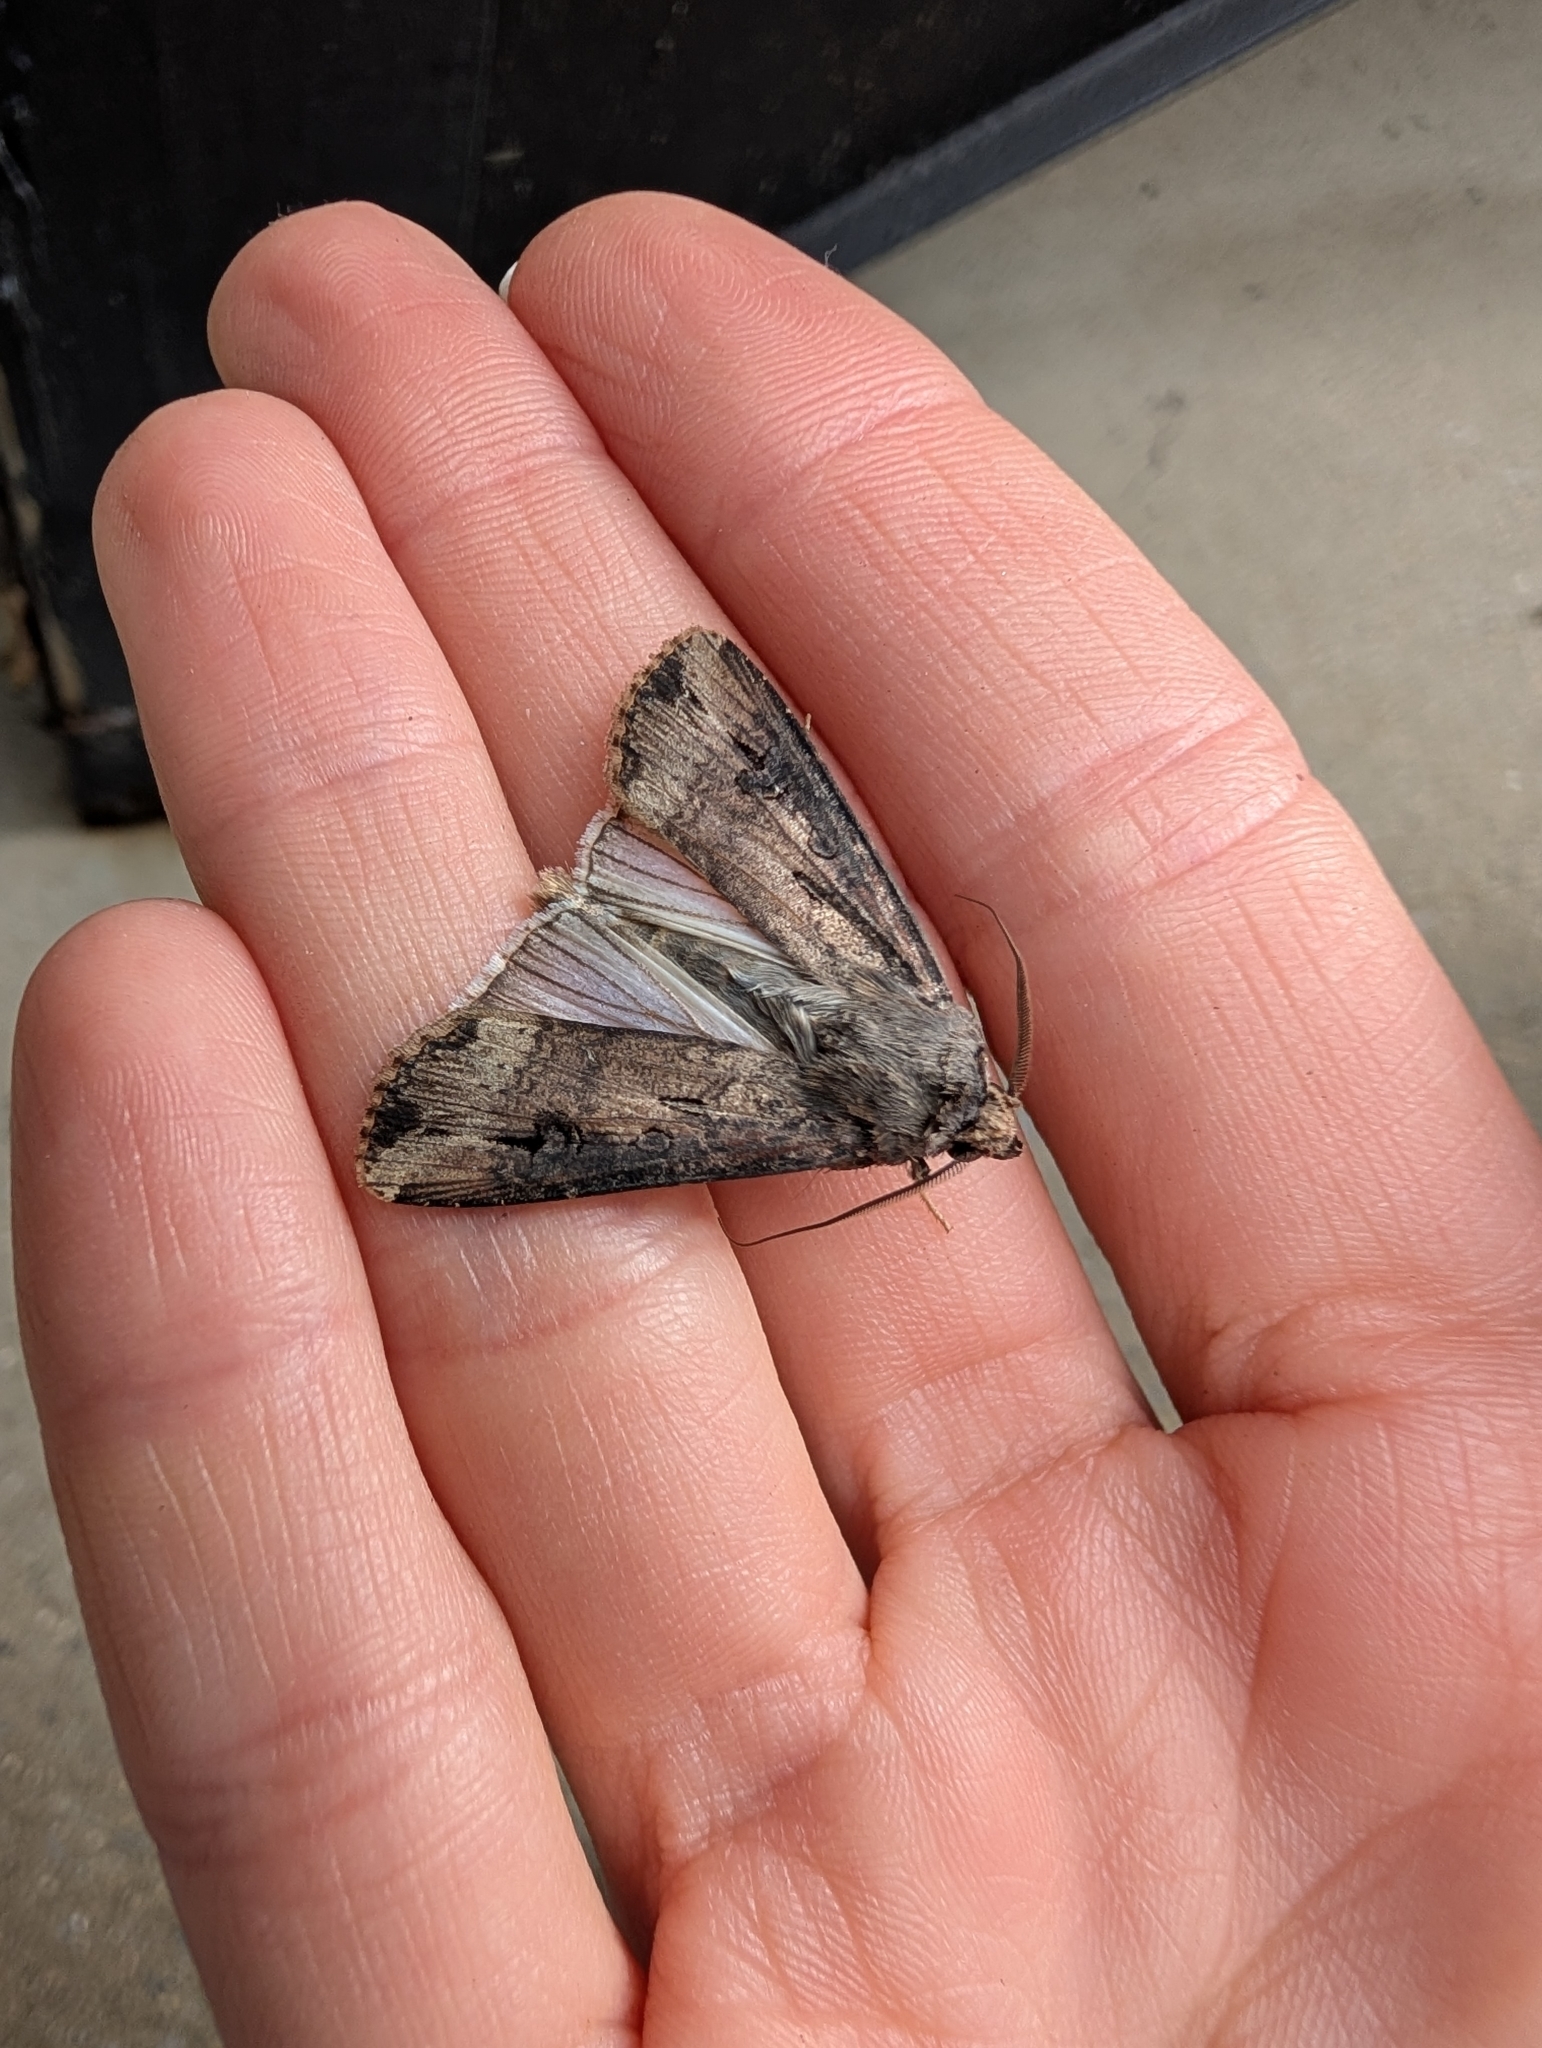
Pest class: cutworms